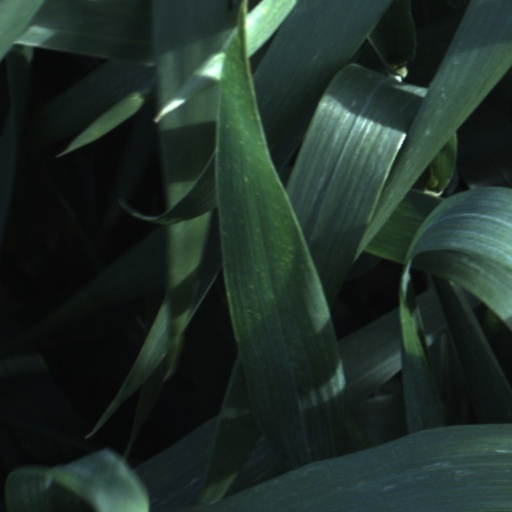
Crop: wheat